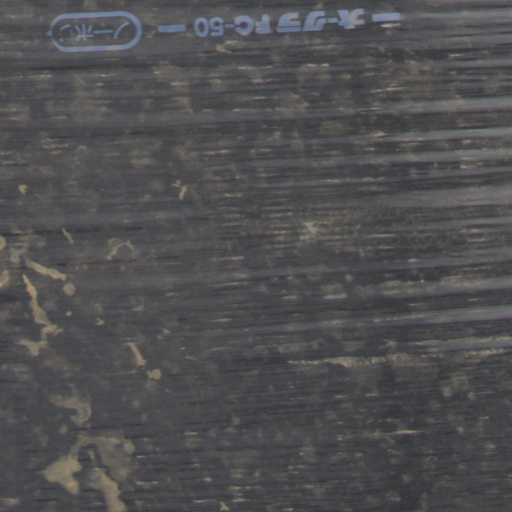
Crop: Jerusalem artichoke